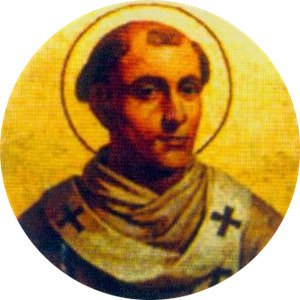
Paverækken / 1. årtusinde / 9. århundrede
Dette er en liste over paver, den romersk-katolske kirkes overhoved. Paverækken strækker sig tilbage til apostlen Peter.